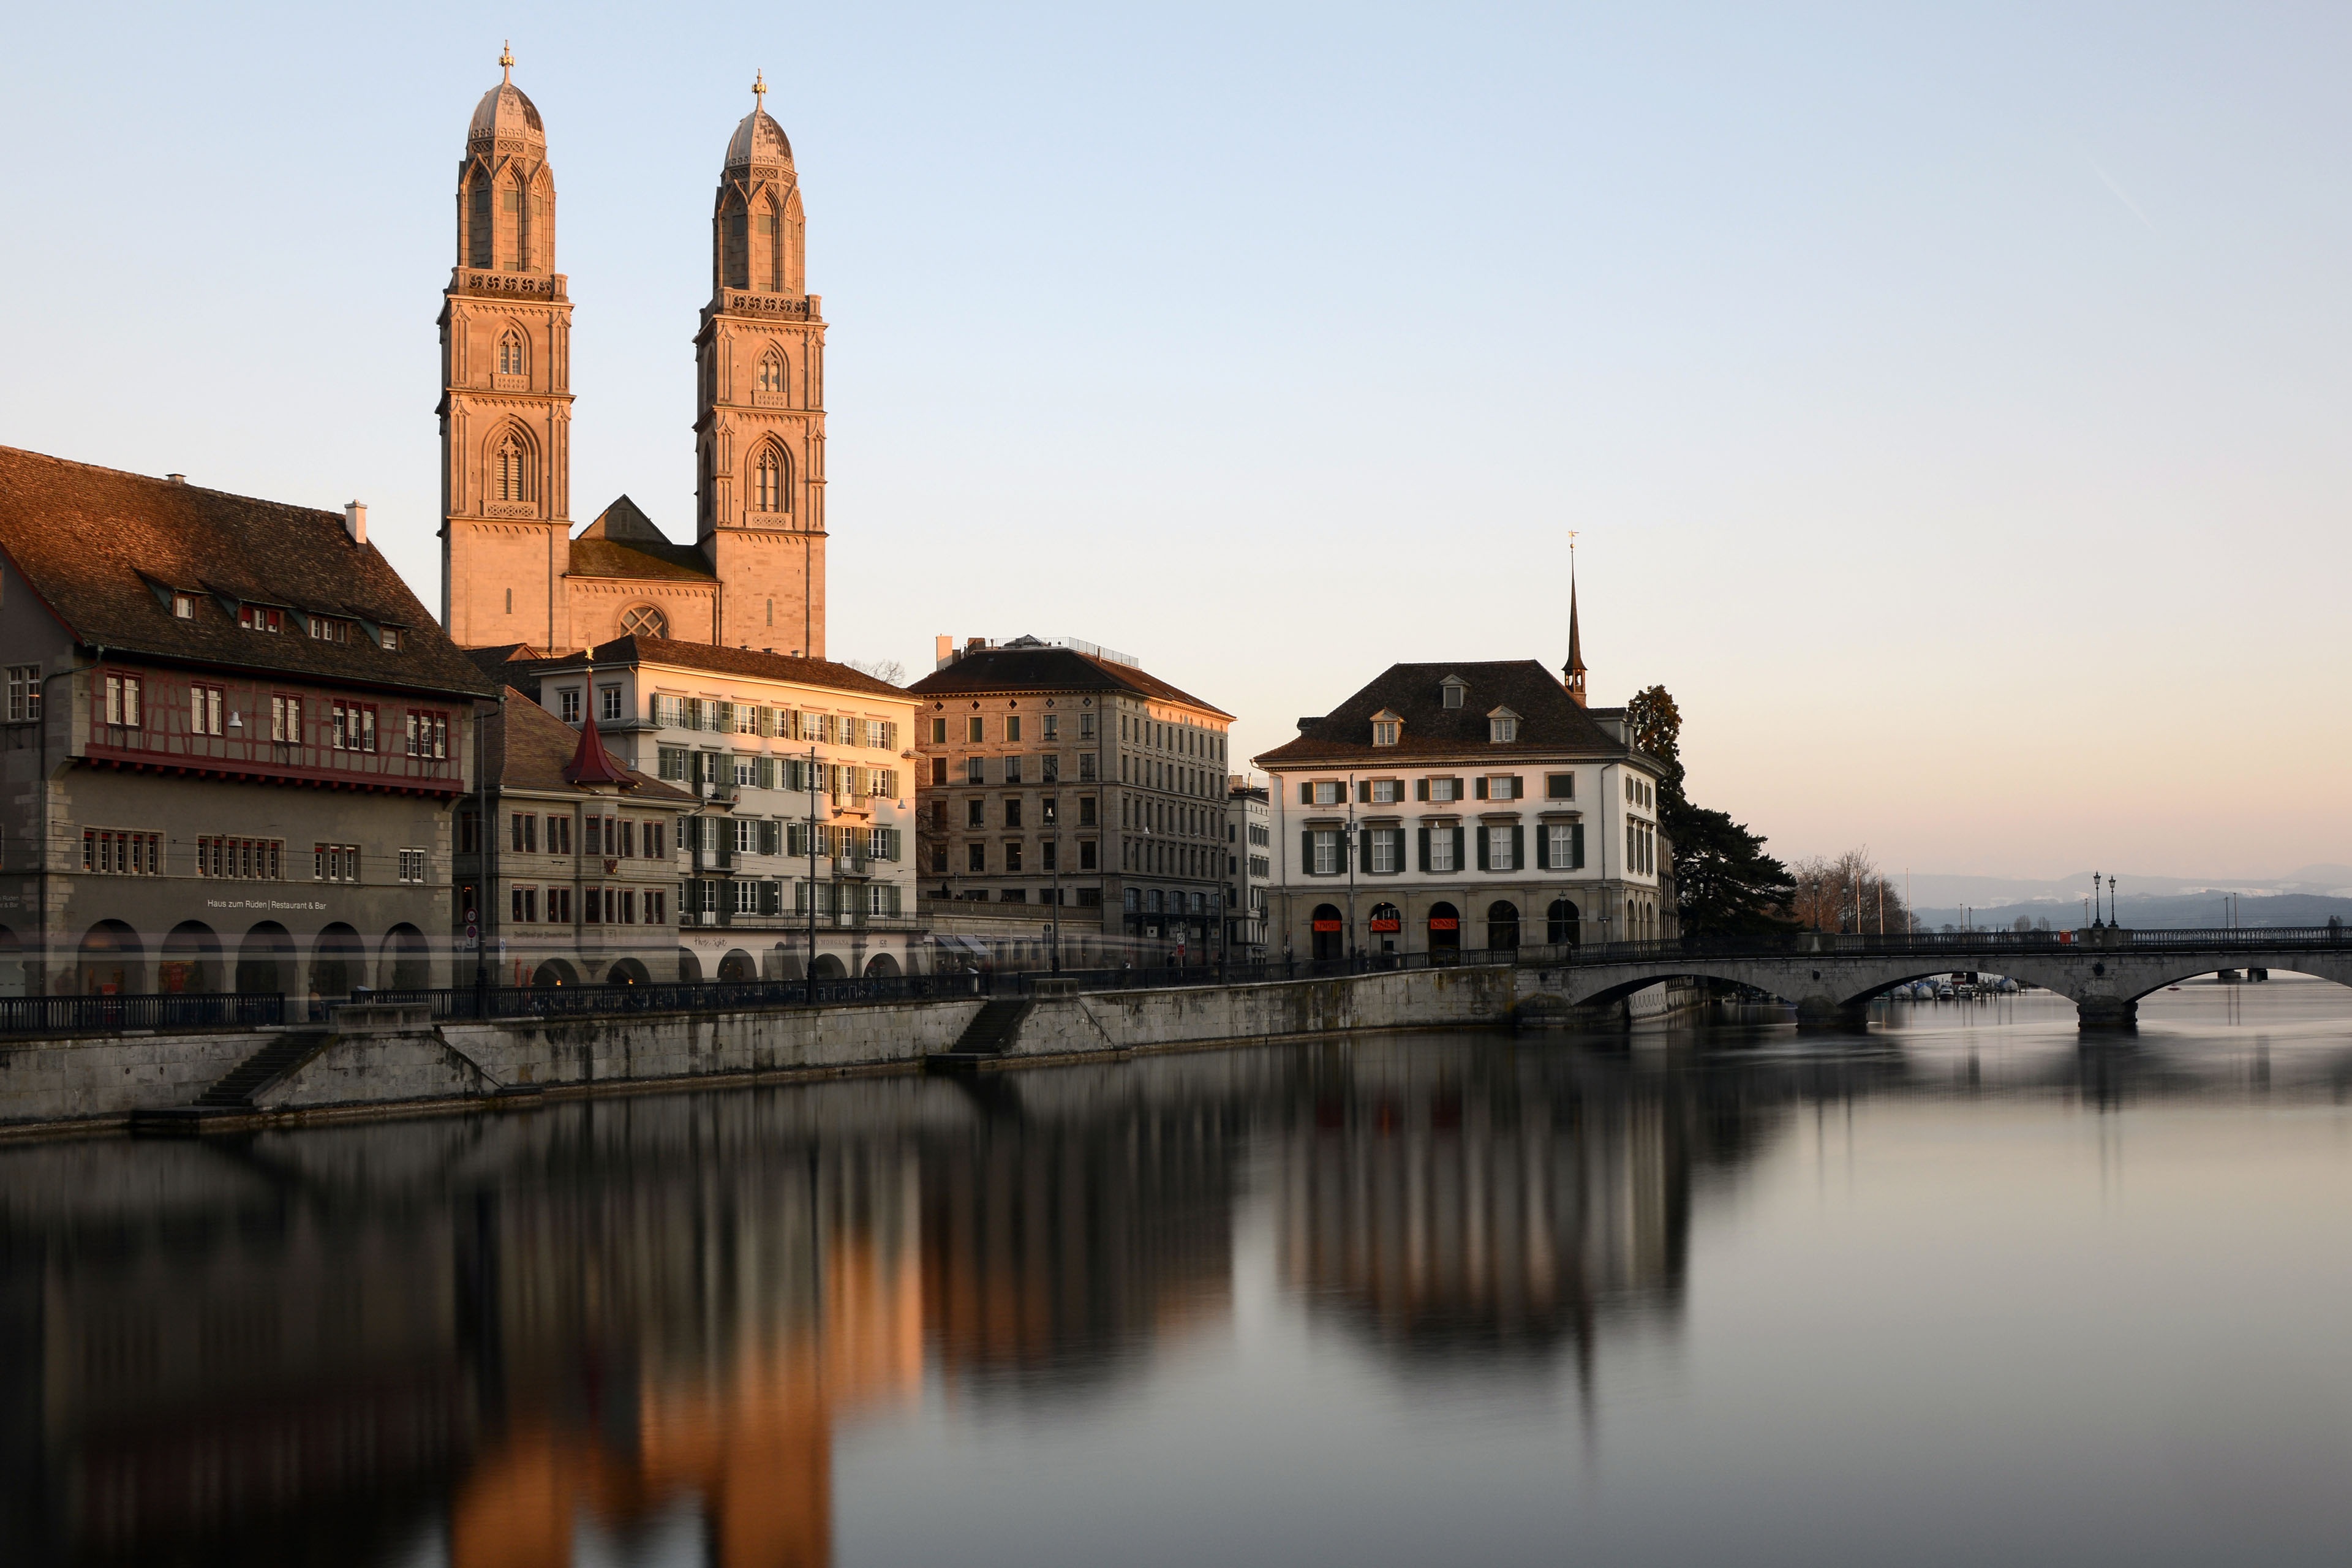
water, architecture, sunset, bridge, skyline, morning, building, palace, city, river, cityscape, panorama, dusk, evening, reflection, tower, landmark, church, tourism, long exposure, waterway, places of interest, zurich, abendstimmung, limmat, limmatquai, grossm nster, church tower, m nster bridge, helmhaus wasserkirche